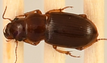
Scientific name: Cratacanthus dubius
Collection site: North Sterling NEON (STER), plot STER_029